Nguyễn Hữu Thọ

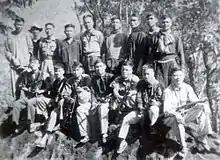
Nguyễn Hữu Thọ and the Phú Yên Province guerrillas prior to the formation of the Viet Cong.

In 1961, he escaped from prison and became first interim president and then chairman of the North Vietnamese backed National Front for the Liberation of South Vietnam (Viet Cong), which was co-founded by him on December 20, 1960. This group launched an armed insurgency against the government of South Vietnam during the Vietnam War. In June 1969, North Vietnam founded the Provisional Revolutionary Government of South Vietnam, in which Huỳnh Tấn Phát became President and he himself became Chairman of the Consultative Council. After the North Vietnamese conquest all of South Vietnam following the fall of Saigon in April 1975, he became Prime Minister of new-found Republic of South Vietnam.